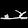
Label: Sandal